John C. Catlin

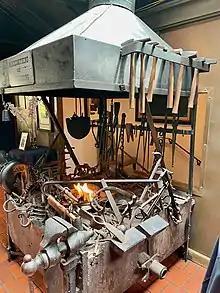
The forge at the Forge in the Forest restaurant in Carmel-by-the-Sea.

Catlin built the original "Forge in the Forest" home at 6th Avenue and Junipero Street with a small blacksmith shop in the garage in 1926. He became a blacksmith at the forge, which he called "Forge in the Forest." Catlin made his wrought iron designs at the forge. Catlin was friends with artist and blacksmith Francis Whitaker that operated the Forge from 1940 to 1963. Artist Paul Whitman was friends with Whitaker and did a watercolor of him at the forge in his Carmel workshop in 1935.